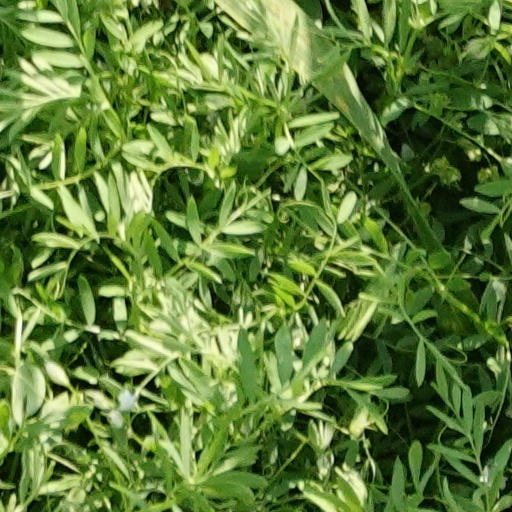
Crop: wheat